Reform bureaucrats

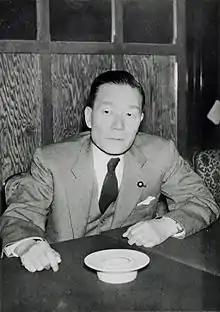
Etsusaburo Shiina, one of the reform bureaucrats

Following the 1931 Japanese invasion of Manchuria, the Japanese Kwantung Army experimented with state-building in the new puppet state of Manchukuo. Within a year of the invasion, bureaucratic forces were introduced to Manchuria - army leaders Shigeru Honjo and Kanji Ishiwara were recalled to Japan, being replaced with the more low-key Nobuyoshi Muto and Kuniaki Koiso, who began to invite bureaucrats to Manchuria - in July 1932, Naoki Hoshino was invited to advise the Finance Department of Manchukuo, who then invited Tadayuki Furumi, Reisuke Matsuda, and Hideoto Mori, all of which would play important roles in Manchukuo. In 1933, Etsusaburo Shiina and Yoji Minobe were transferred to Manchuria, where Shiina served in the Industrial Department and Minobe served in the Patent Bureau. In October 1936, Nobusuke Kishi followed suit, becoming the deputy director of the Industrial Department.